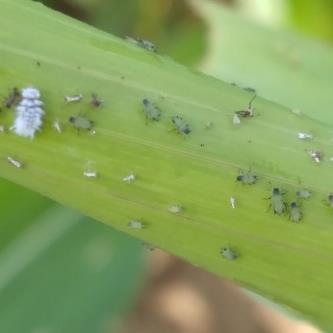
Crop: Maize
Condition: aphids-p